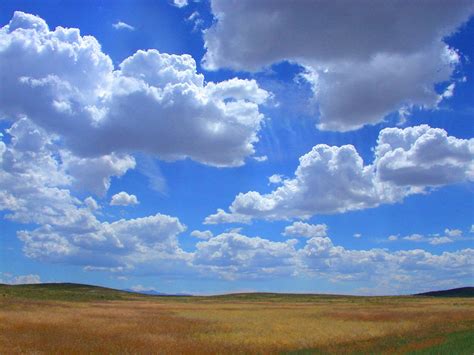
Weather: cloudy or overcast